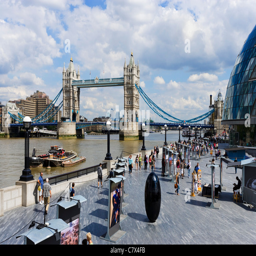
tower bridge from the south bank with an open air exhibition of photography in foreground